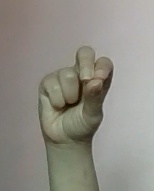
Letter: gaaf